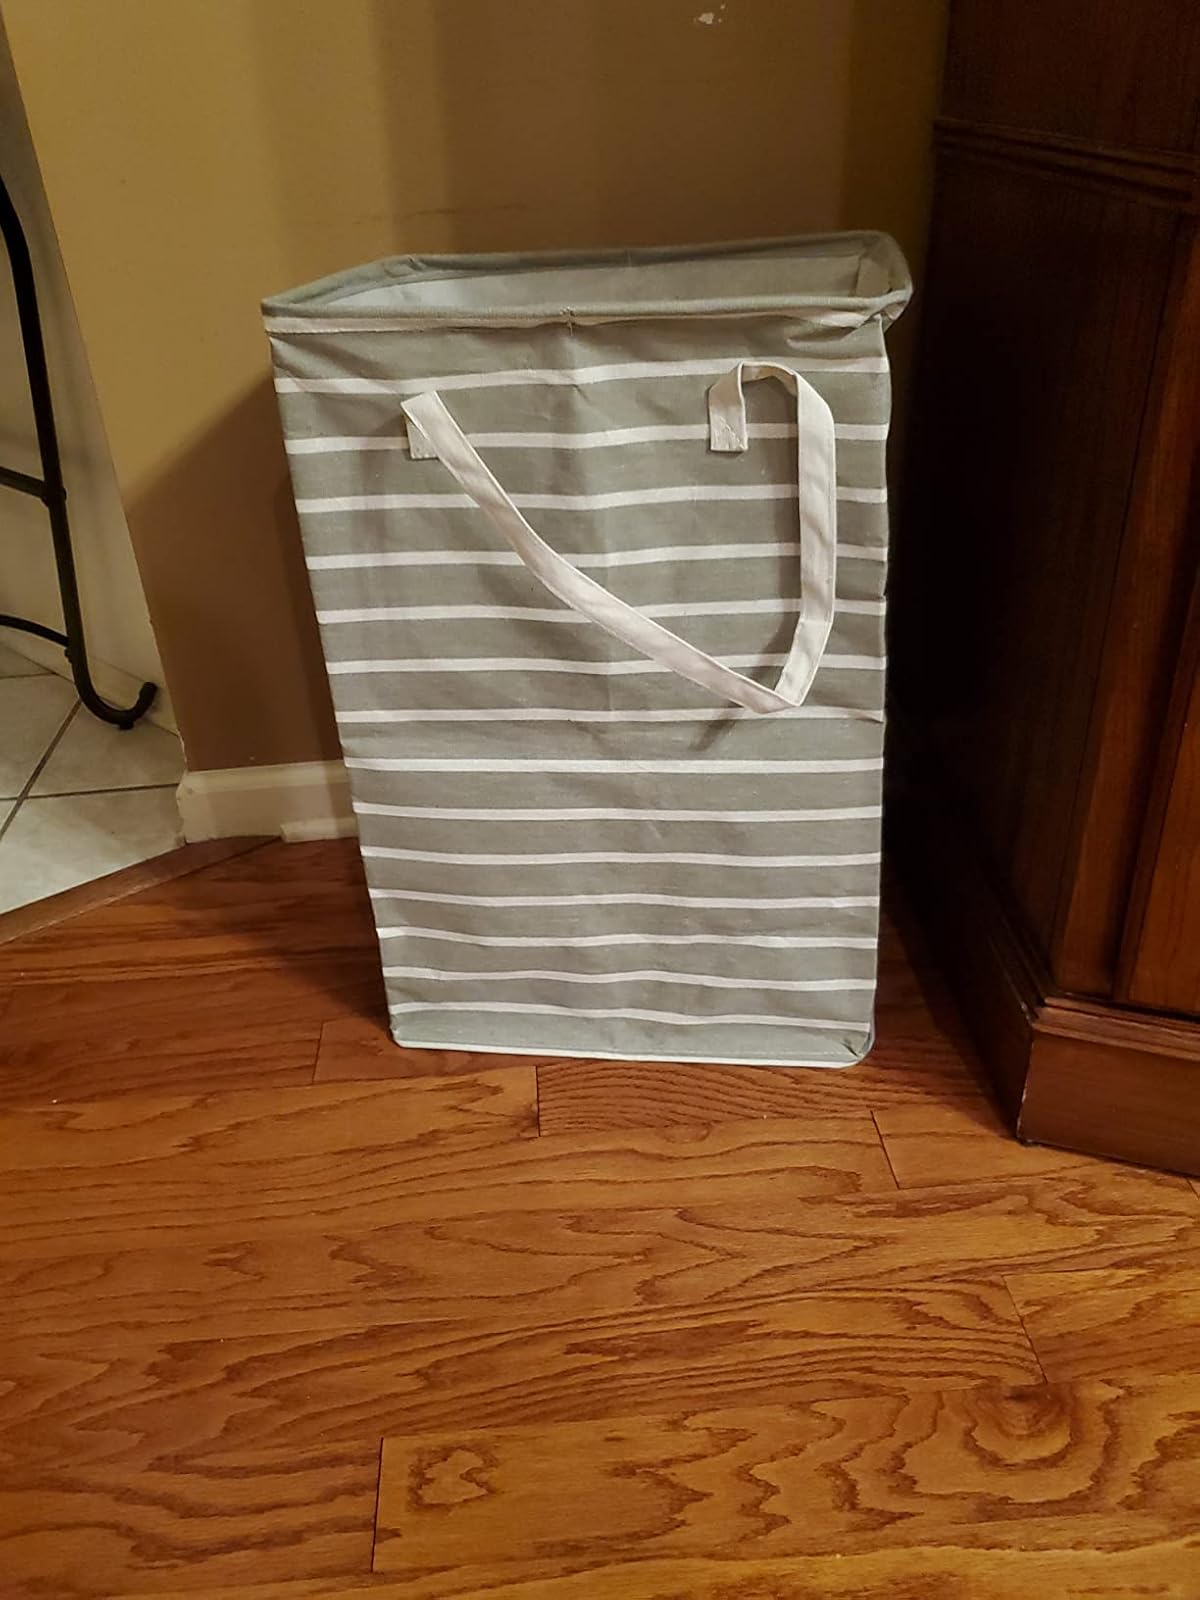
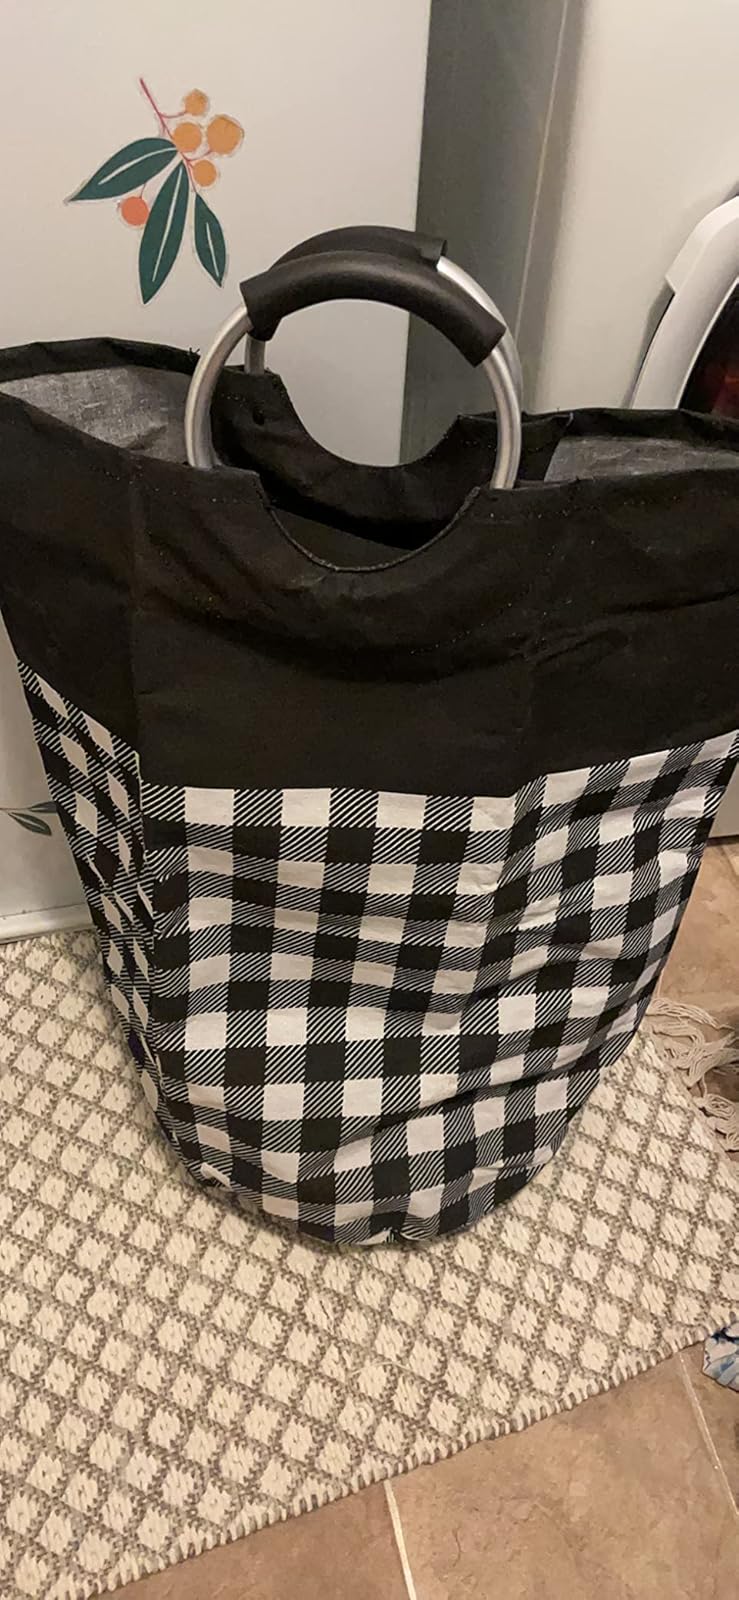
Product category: items_hamper
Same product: no